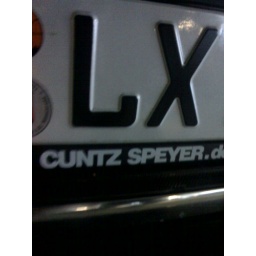
Number plate spotted in Mannheim